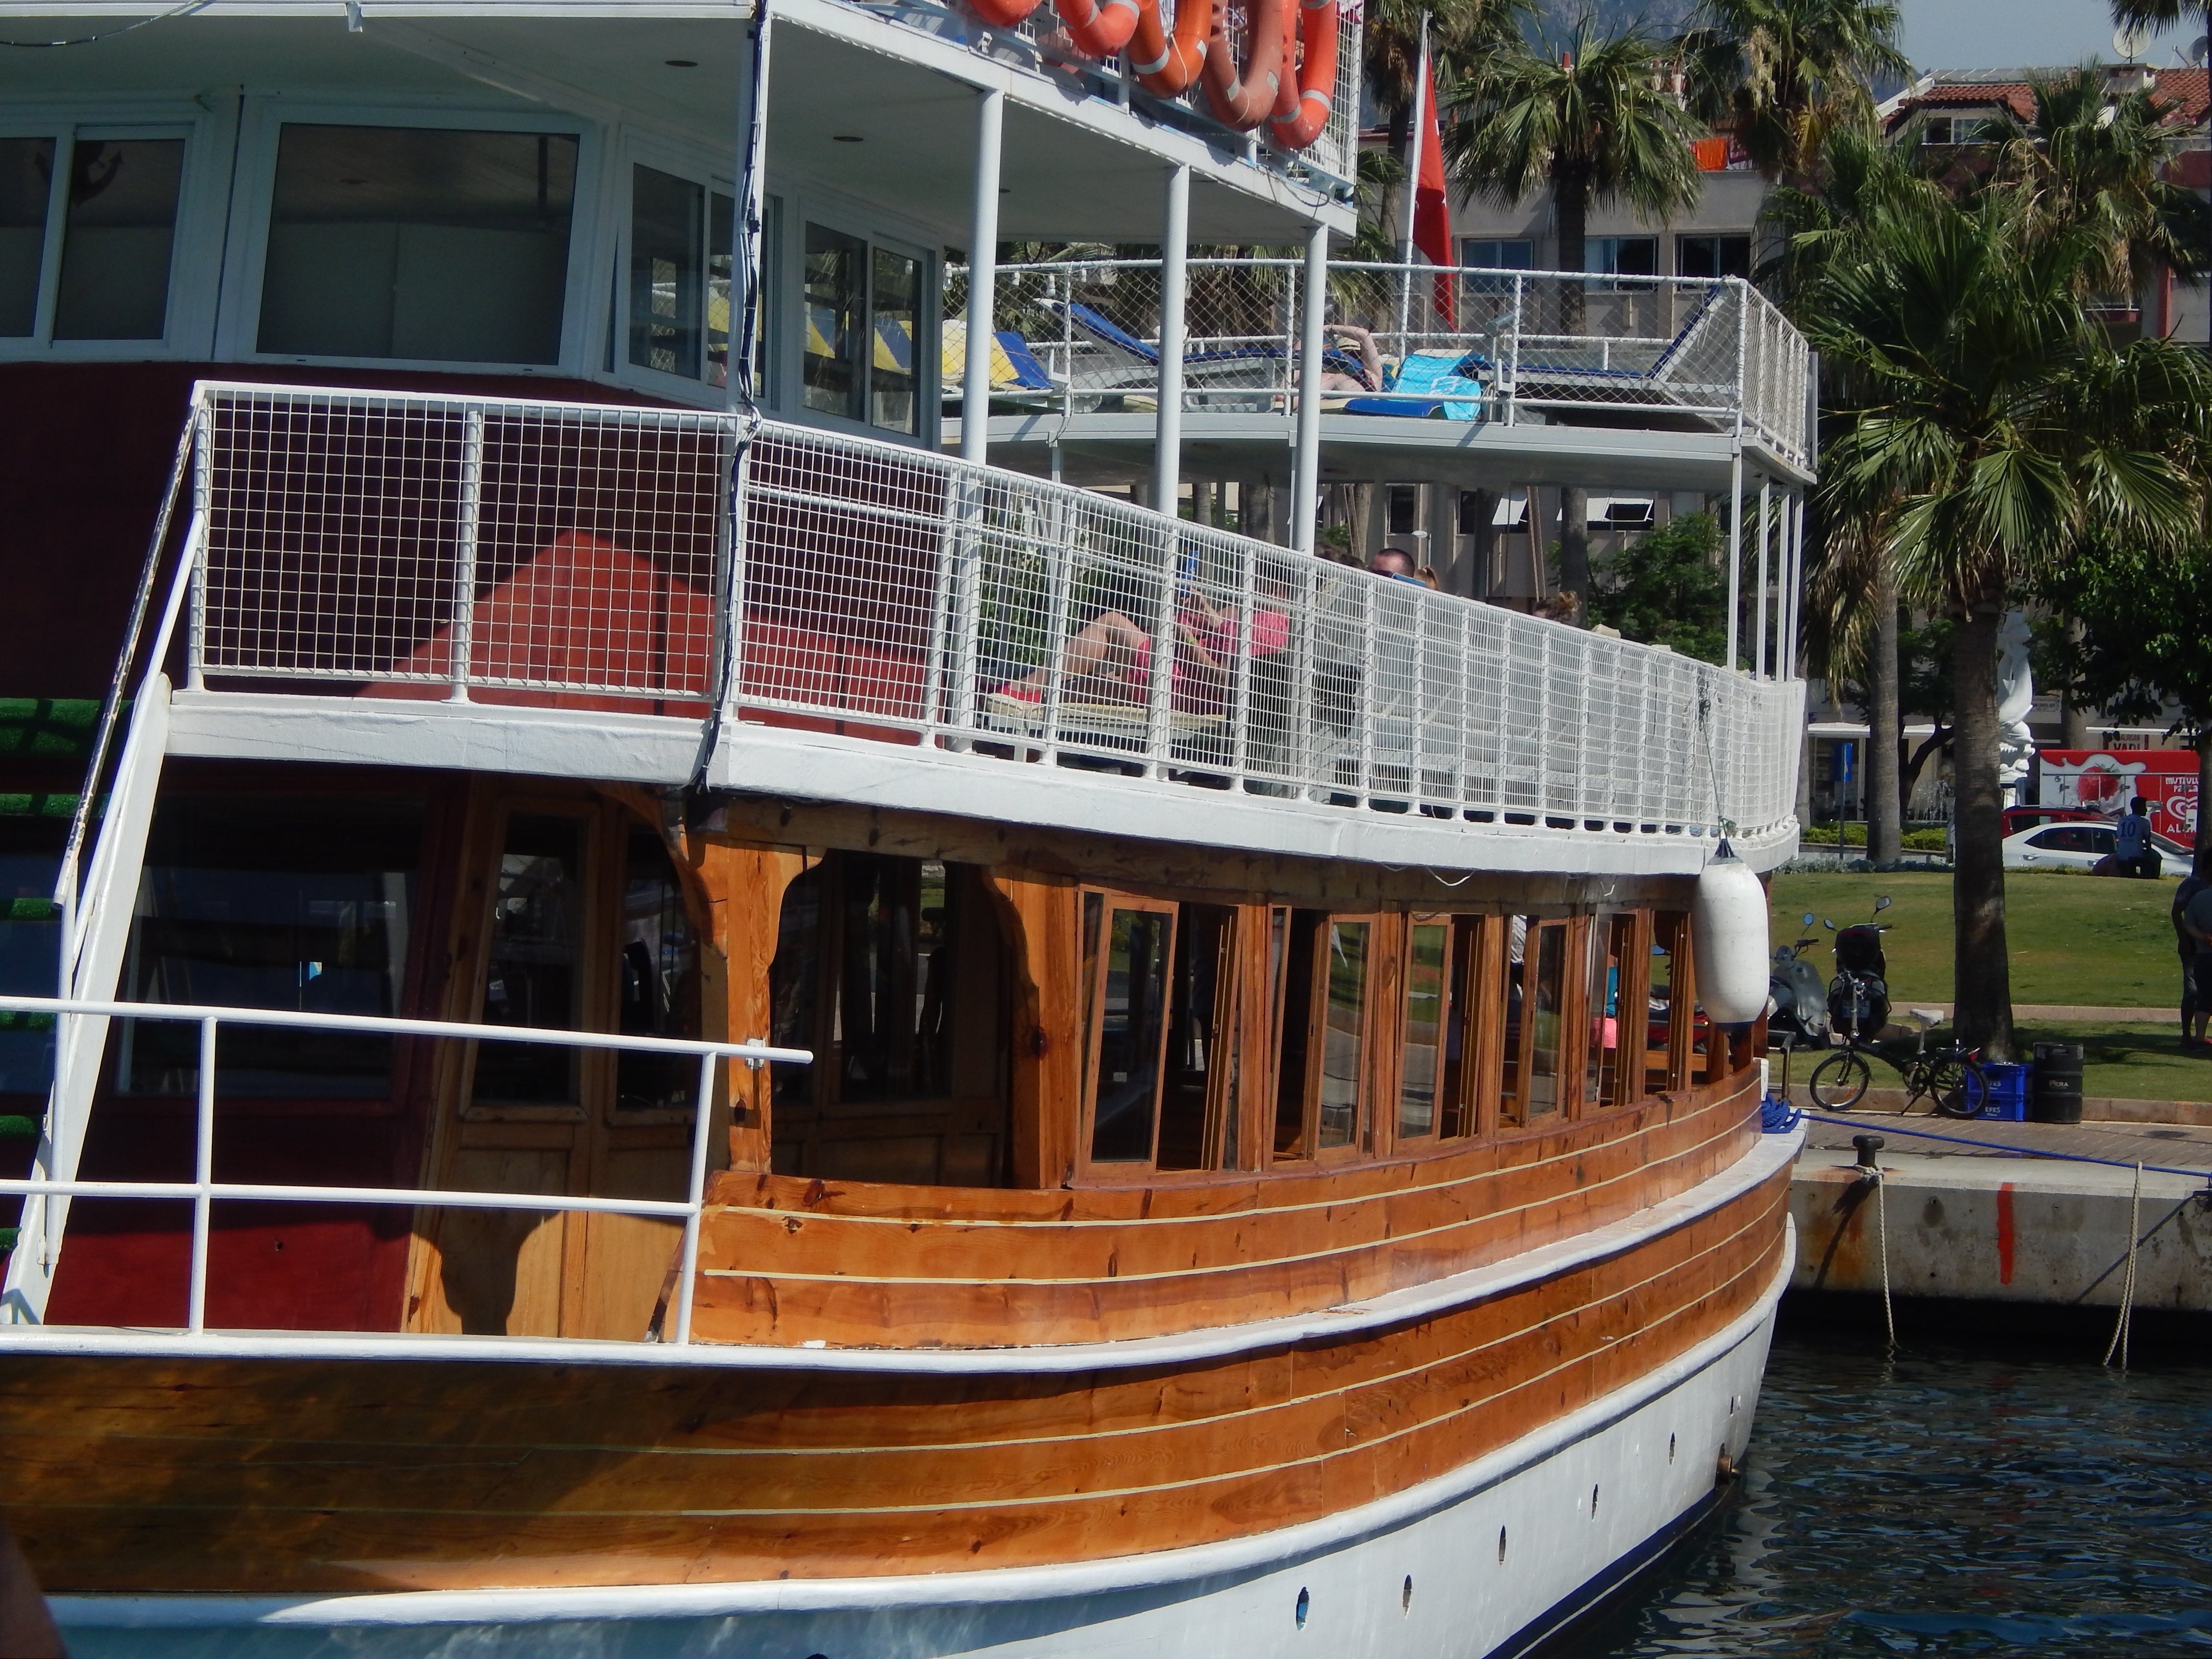
sea, landscape, marina, ship, view, travel, blue, summer, water, riviera, city, coast, boat, resort, harbor, cruise, yacht, sailing, destination, sky, water transportation, waterway, watercraft, passenger ship, motor ship, boating, ferry, vehicle